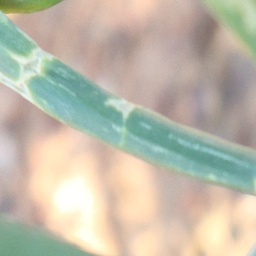
Label: Iris yellow virus